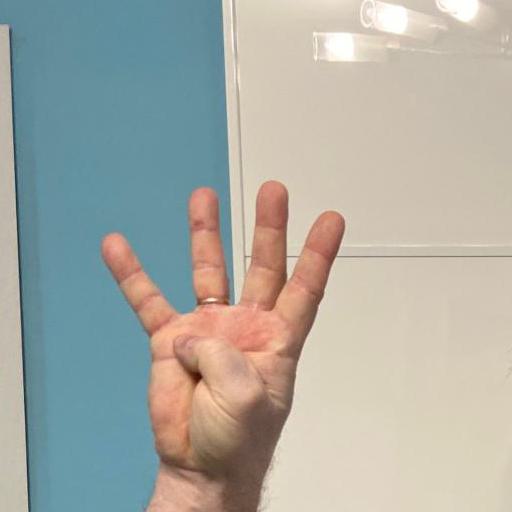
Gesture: four